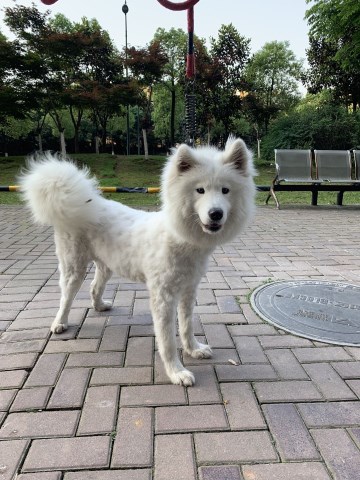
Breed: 2192-n000088-Samoyed